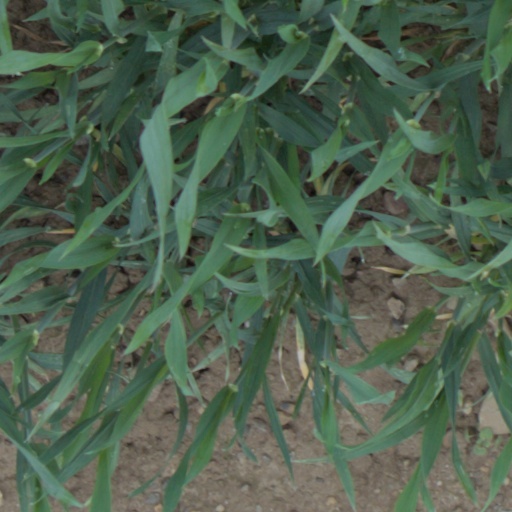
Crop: wheat